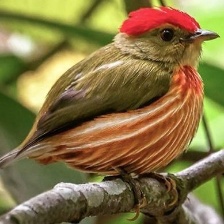
Species: STRIPPED MANAKIN
Scientific name: MACHAEROPTERUS REGULUS